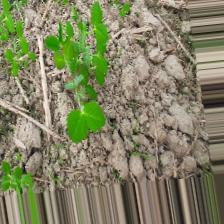
Label: Normal